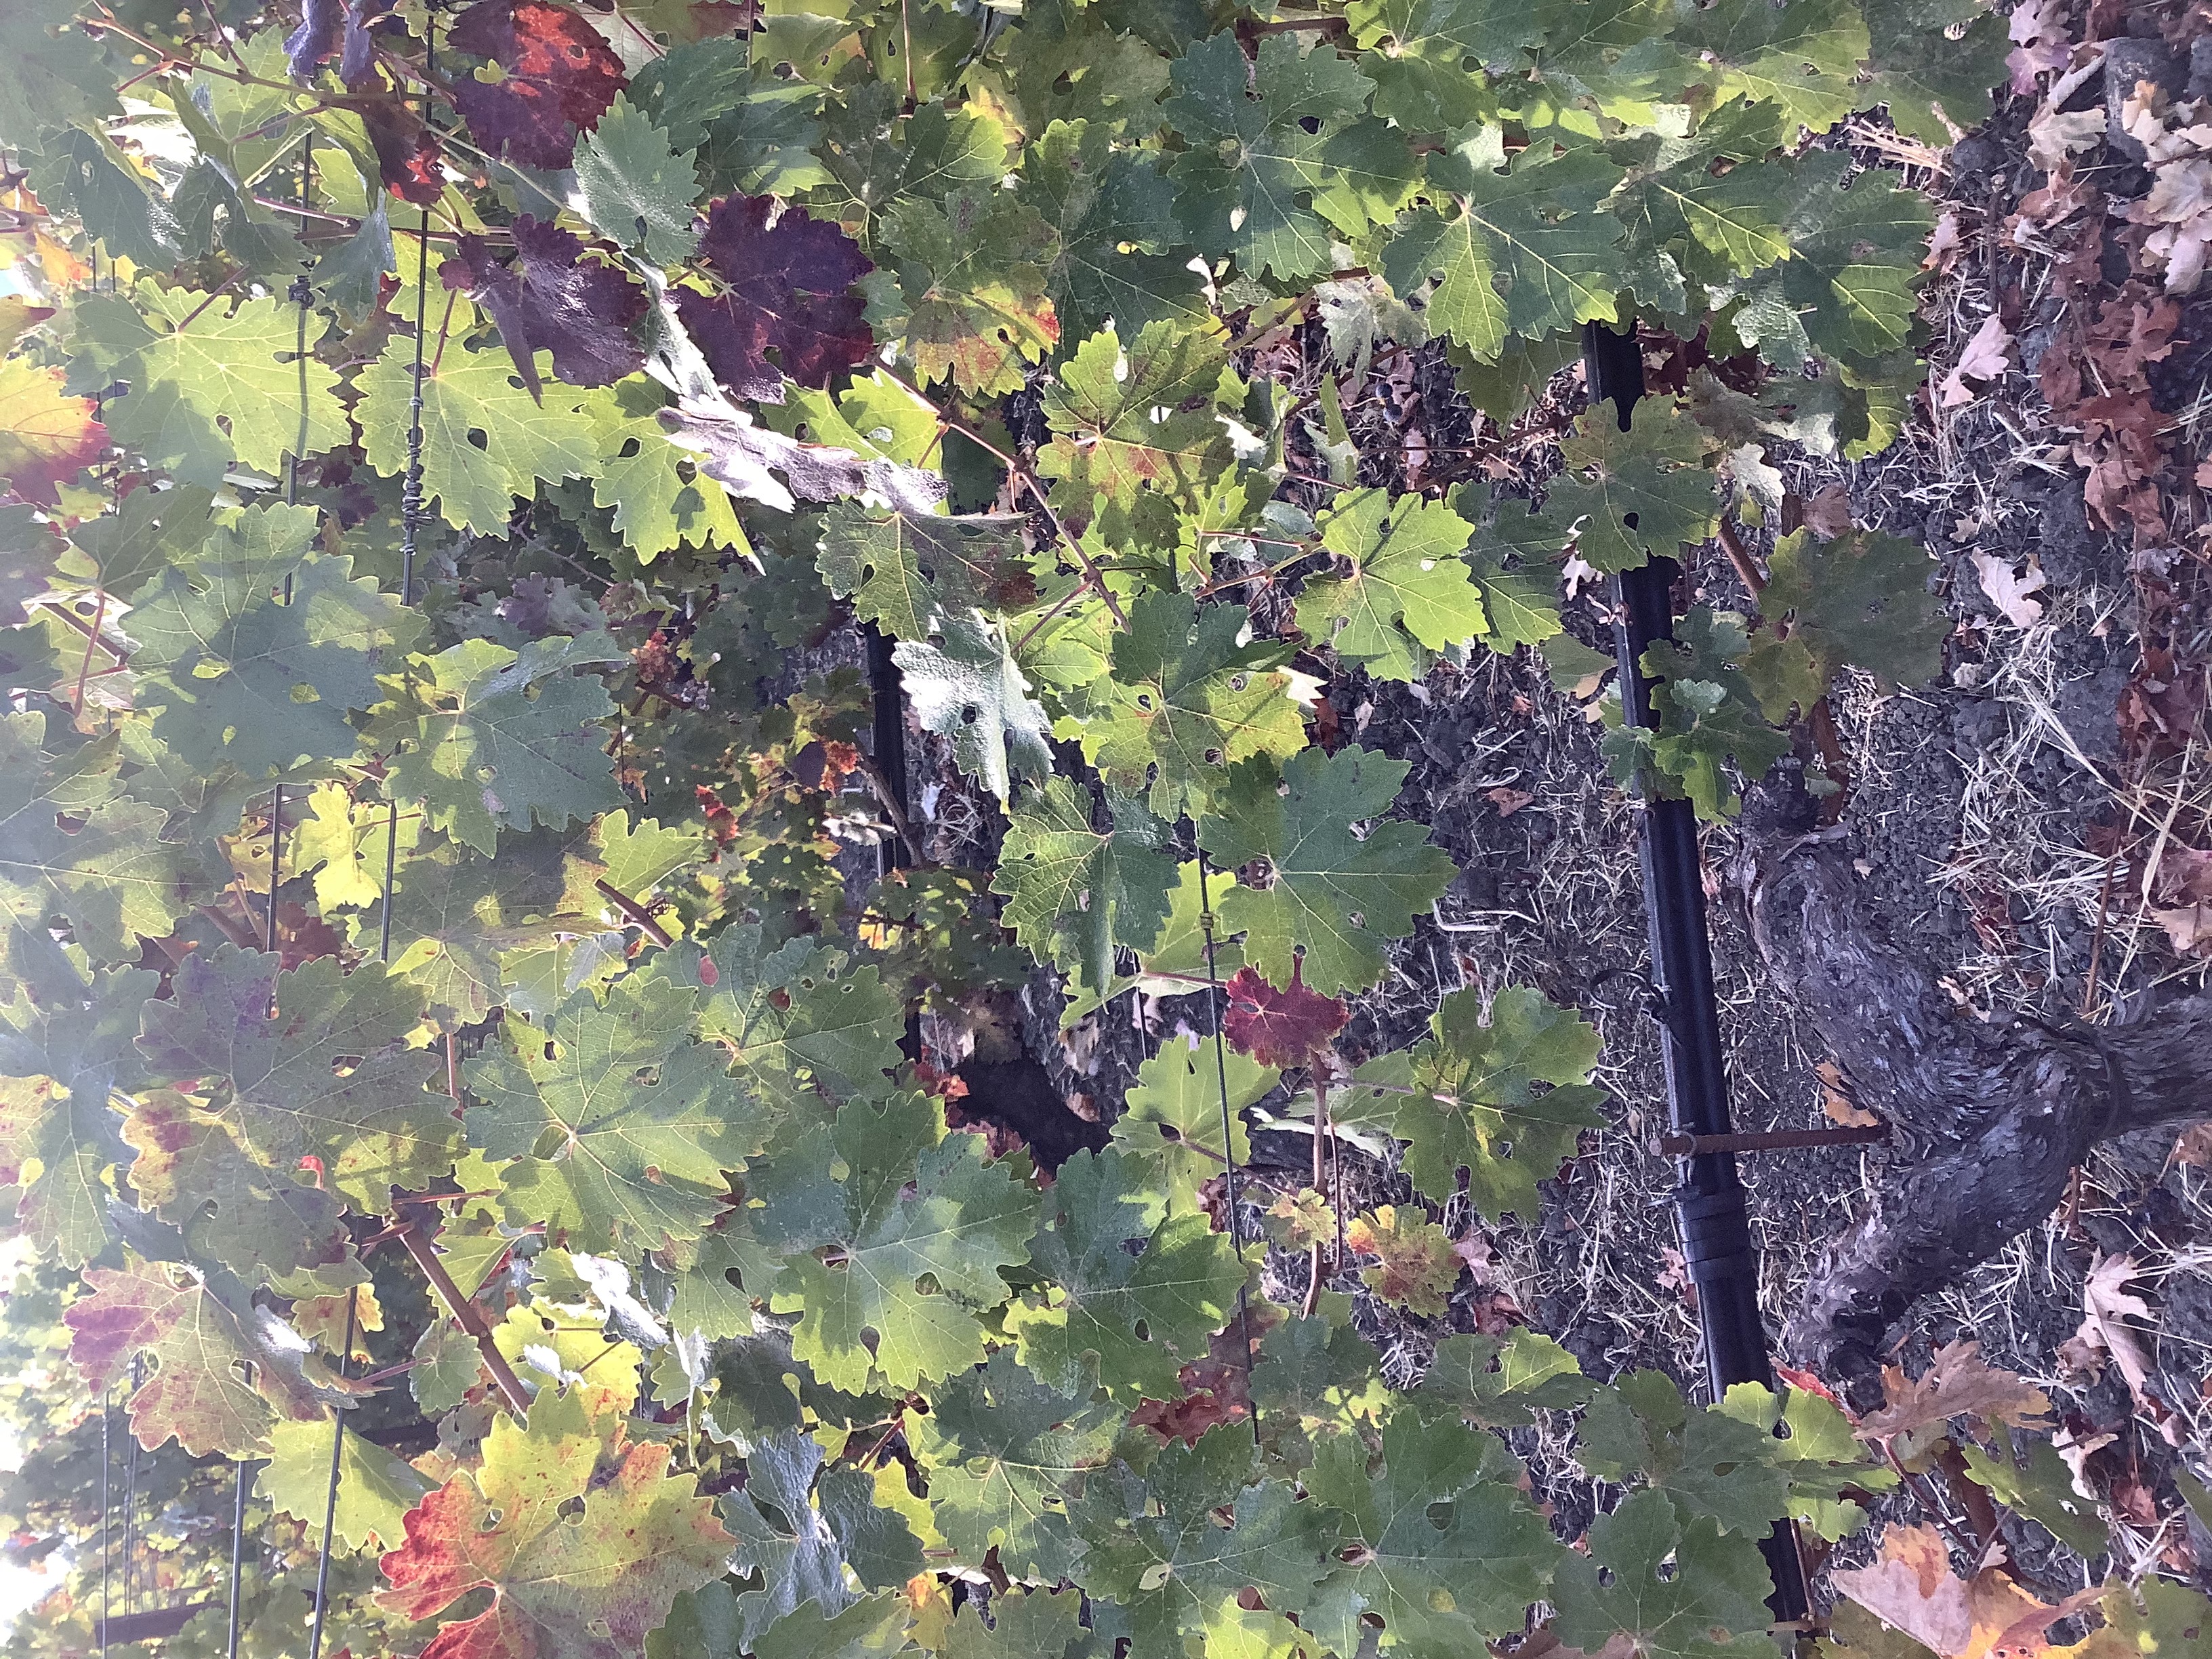
Label: Red Blotch